Invasion America (board wargame)

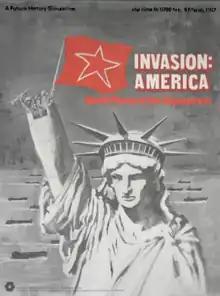
Cover art by Redmond A. Simonsen, 1976

Invasion: America, subtitled "Death Throes of the Superpower", is a near-future board wargame published by SPI in 1976 that simulates a hypothetical coordinated attack on North America by various factions.